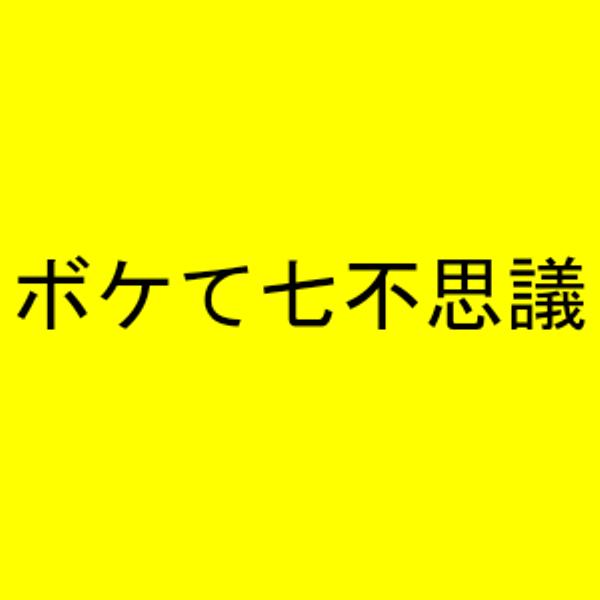
回答: 星を貰えるだけでとても嬉しい気持ちになれる